Watermill at Gennep

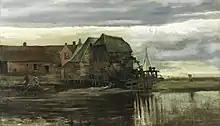
"Water Mill at Gennep", by Vincent van Gogh, 1884 (F125)

The gristmill was first mentioned in a document in the 13th century, donating the mill to the Postel Abbey in Mol, Belgium. It was a "banmolen", meaning peasants in the locality were obligated to use this mill to grind their wheat.